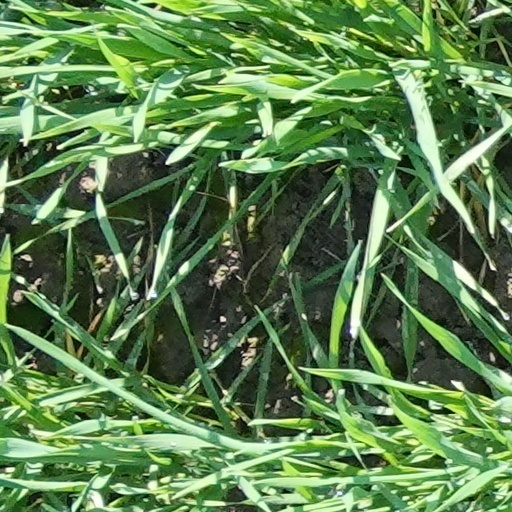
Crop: wheat